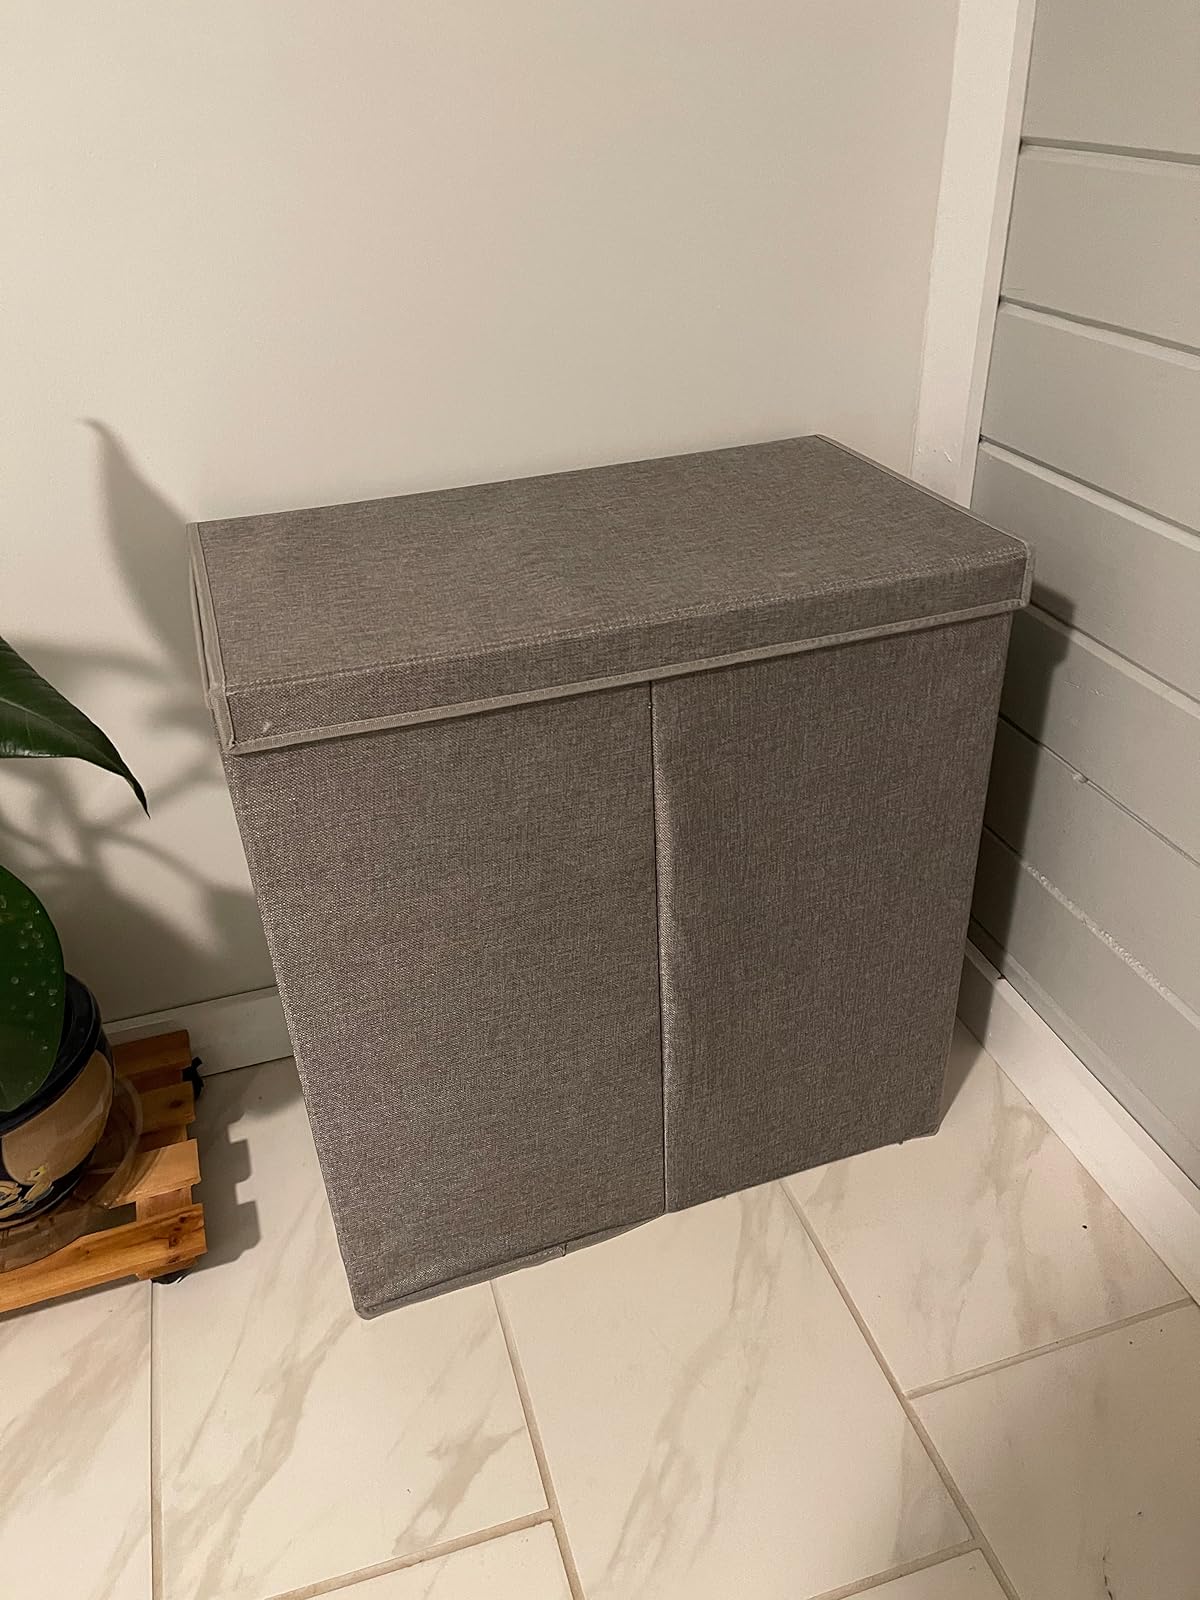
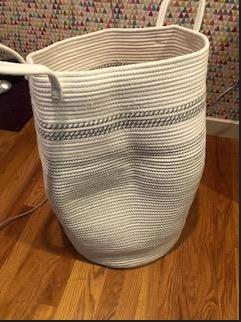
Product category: items_hamper
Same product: no